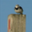
Label: bird